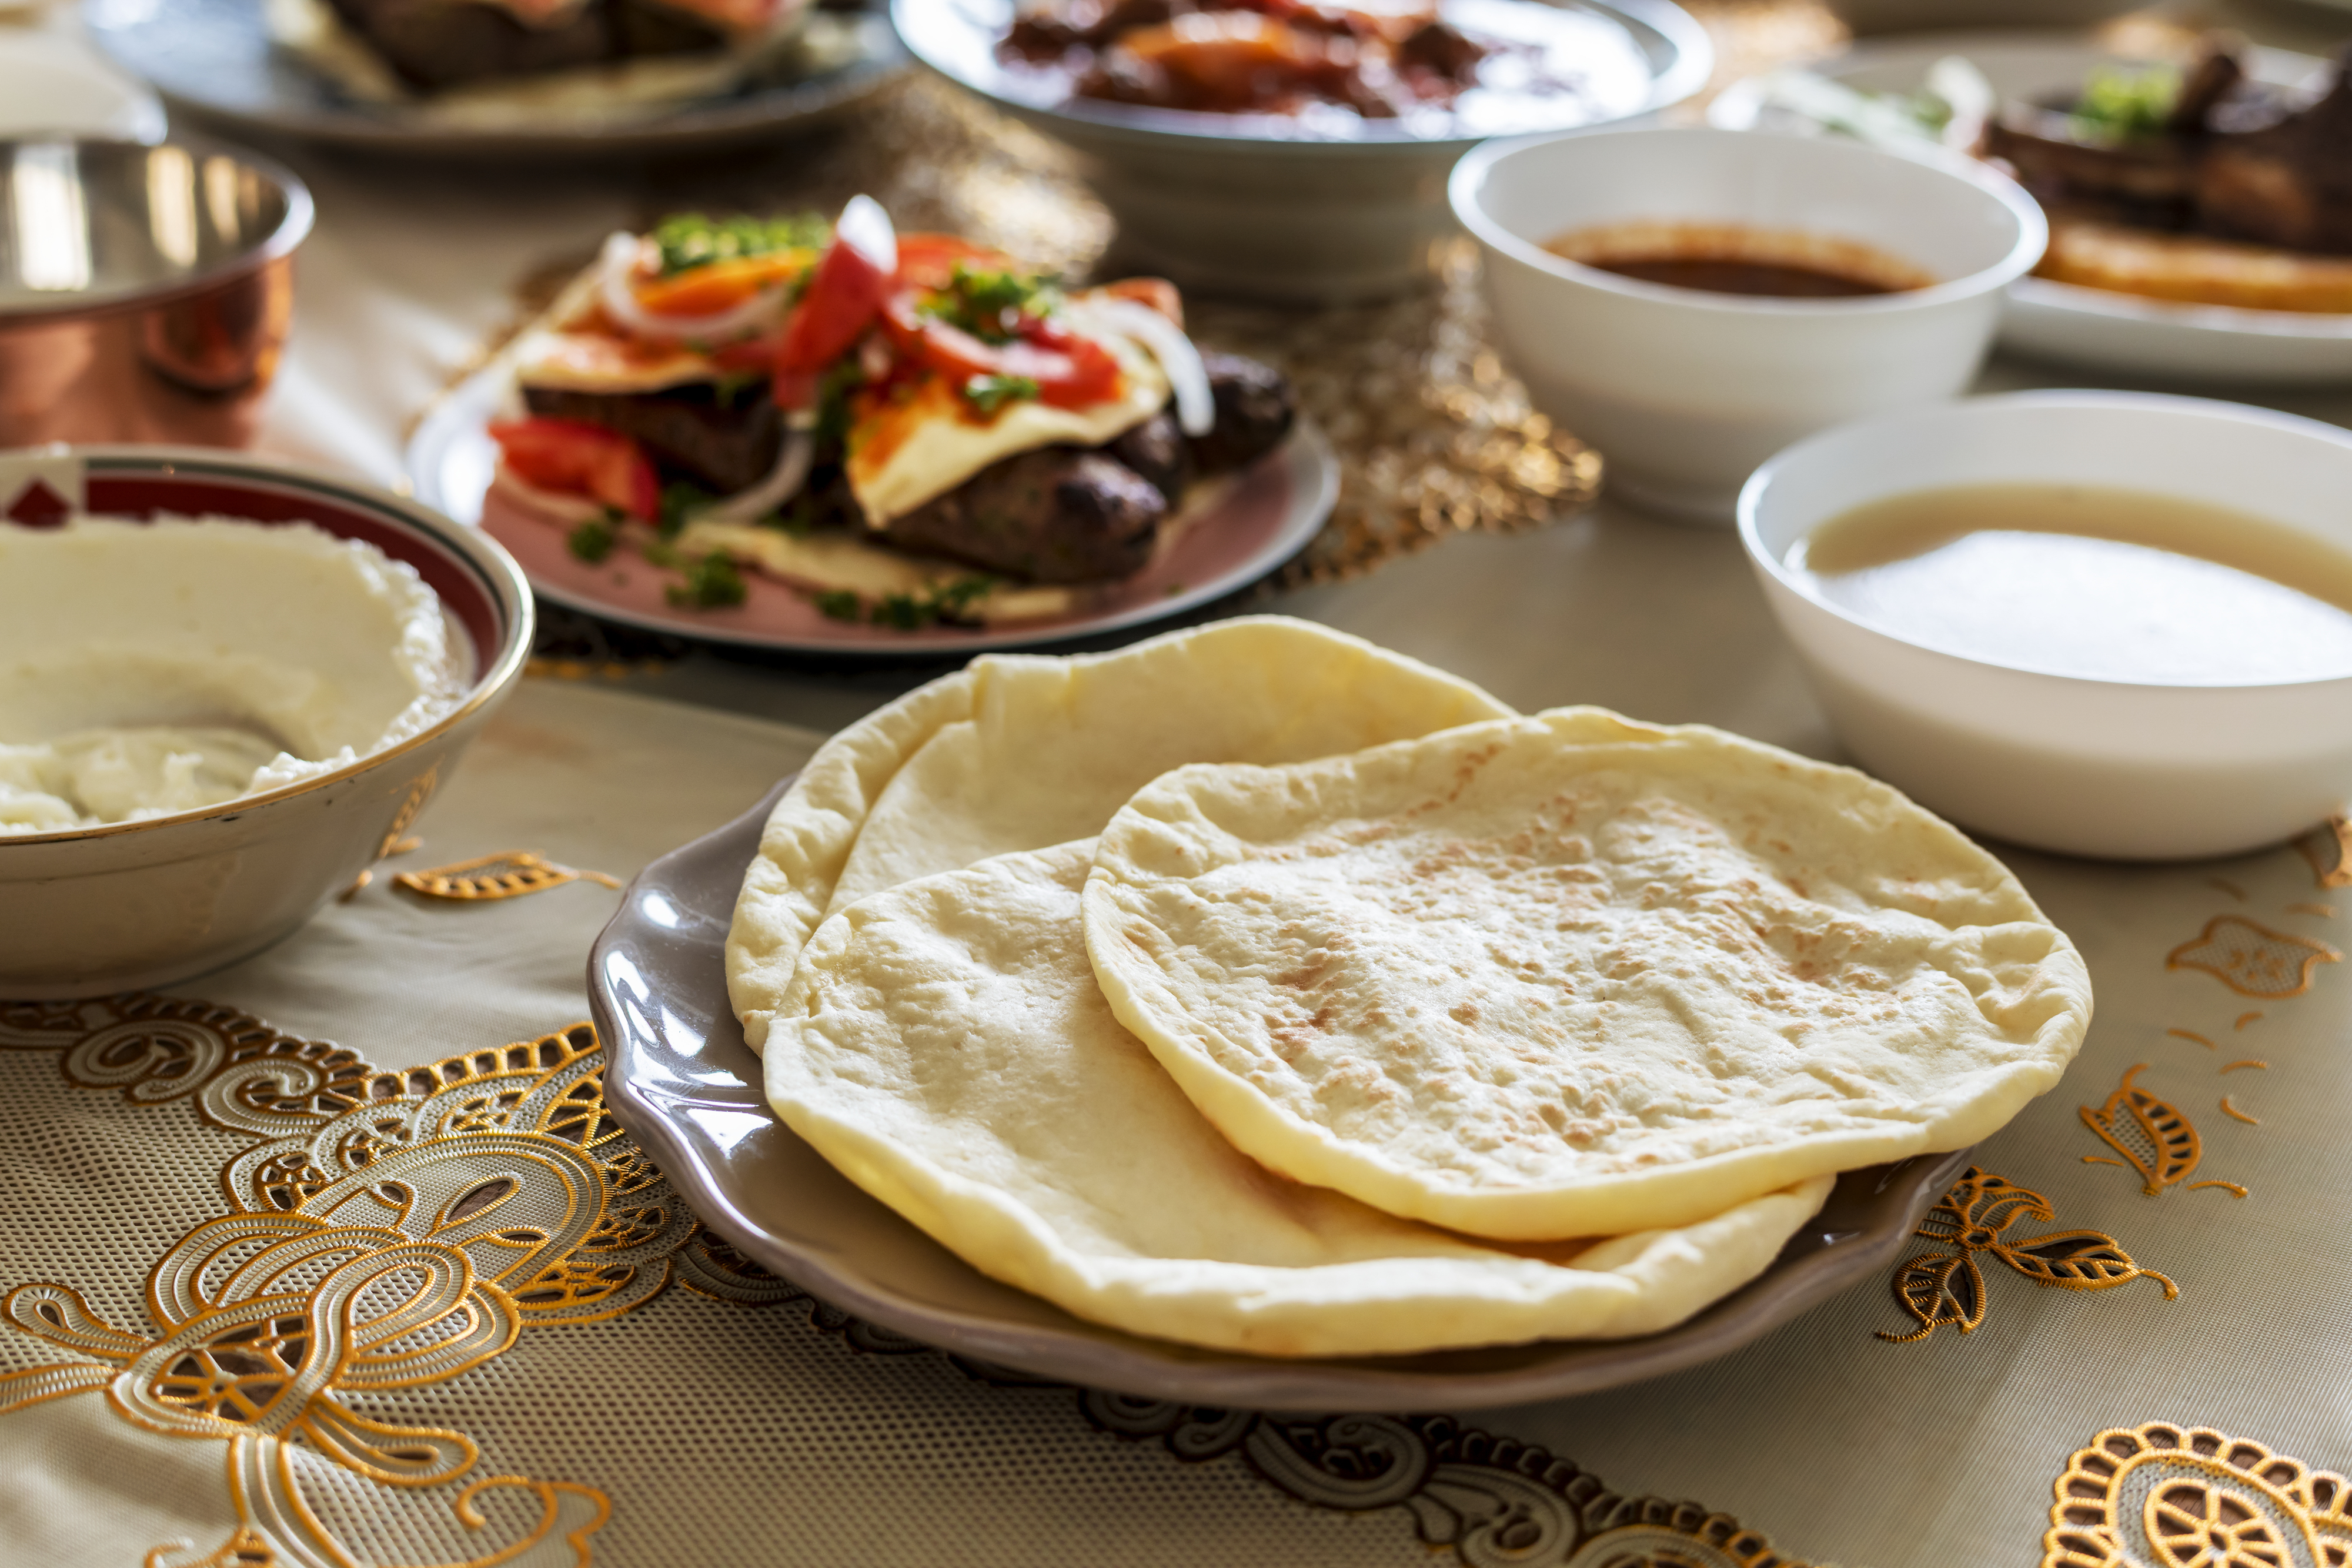
aerial view, arabian, arabic, baking, closeup, cookery, cuisine, culinary, culture, delicious, dining, dinner, dinner table, dish, eat, feast, feasting, flatbread, food, halal, halal food, home cooked, islam, islamic, lebanese, lunch, meal, menu, middle eastern, muslim, nutrition, party, pita, breakfast, indian cuisine, asian food, vegetarian food, full breakfast, recipe, finger food, chinese food